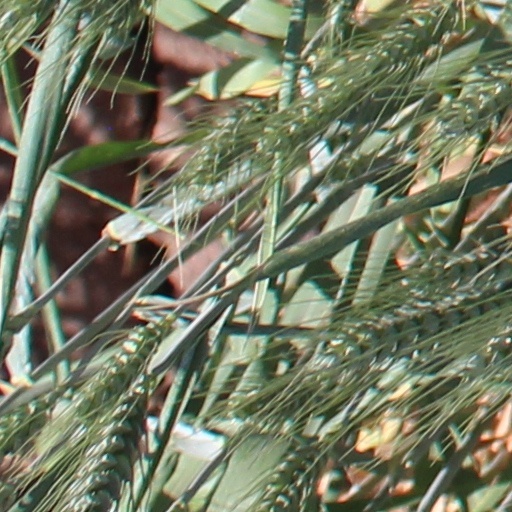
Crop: wheat